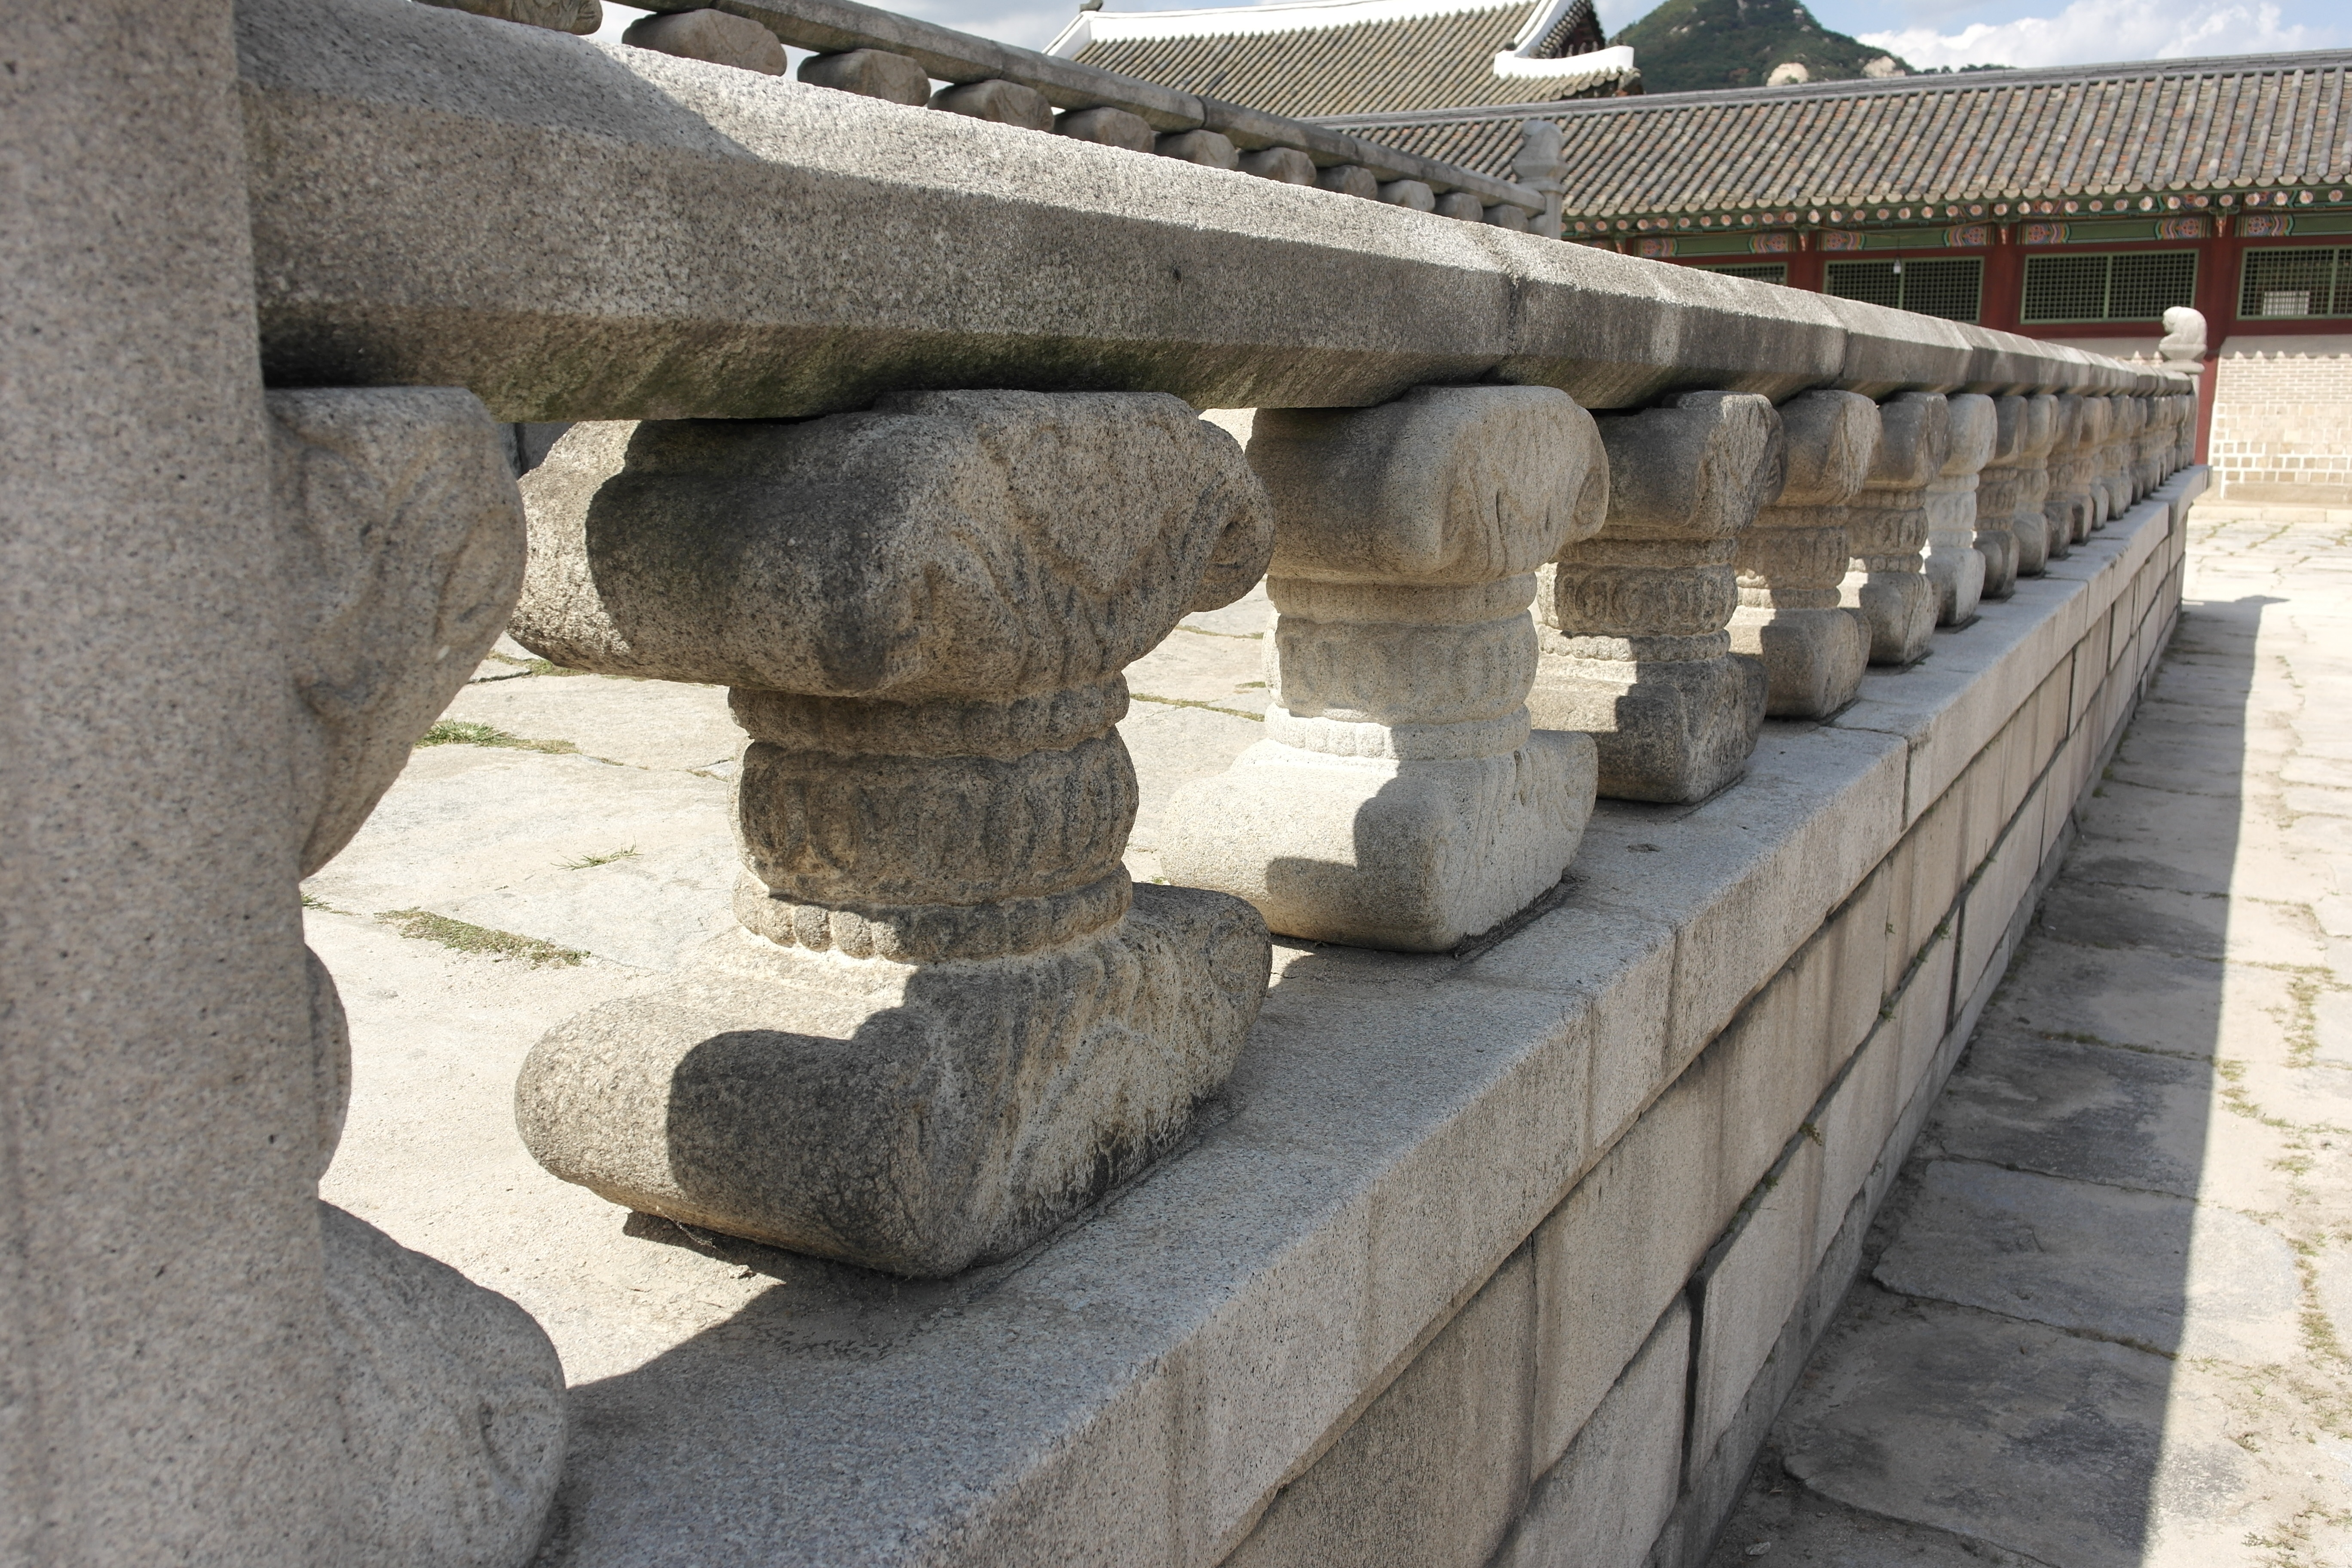
rock, structure, wall, monument, column, material, sculpture, temple, forbidden city, korean, republic of korea, old school, gyeongbok palace, ancient history, baluster